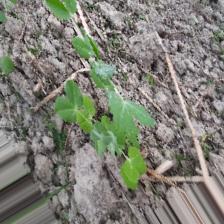
Label: Normal